Carlos Tevez

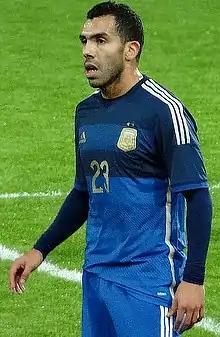
Tevez with Argentina in 2014

Carlos Alberto Tevez (né Martínez; born 5 February 1984) is an Argentine professional football manager and former player. A dynamic forward in his prime, Tevez was capable of playing as a striker, as a winger, as a supporting forward, or as an attacking midfielder. He is the head coach of Primera División club Talleres.